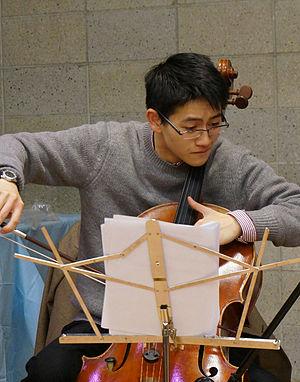
Nathan Chan est un violoncelliste classique sino-américain originaire de Hillsborough en Californie.